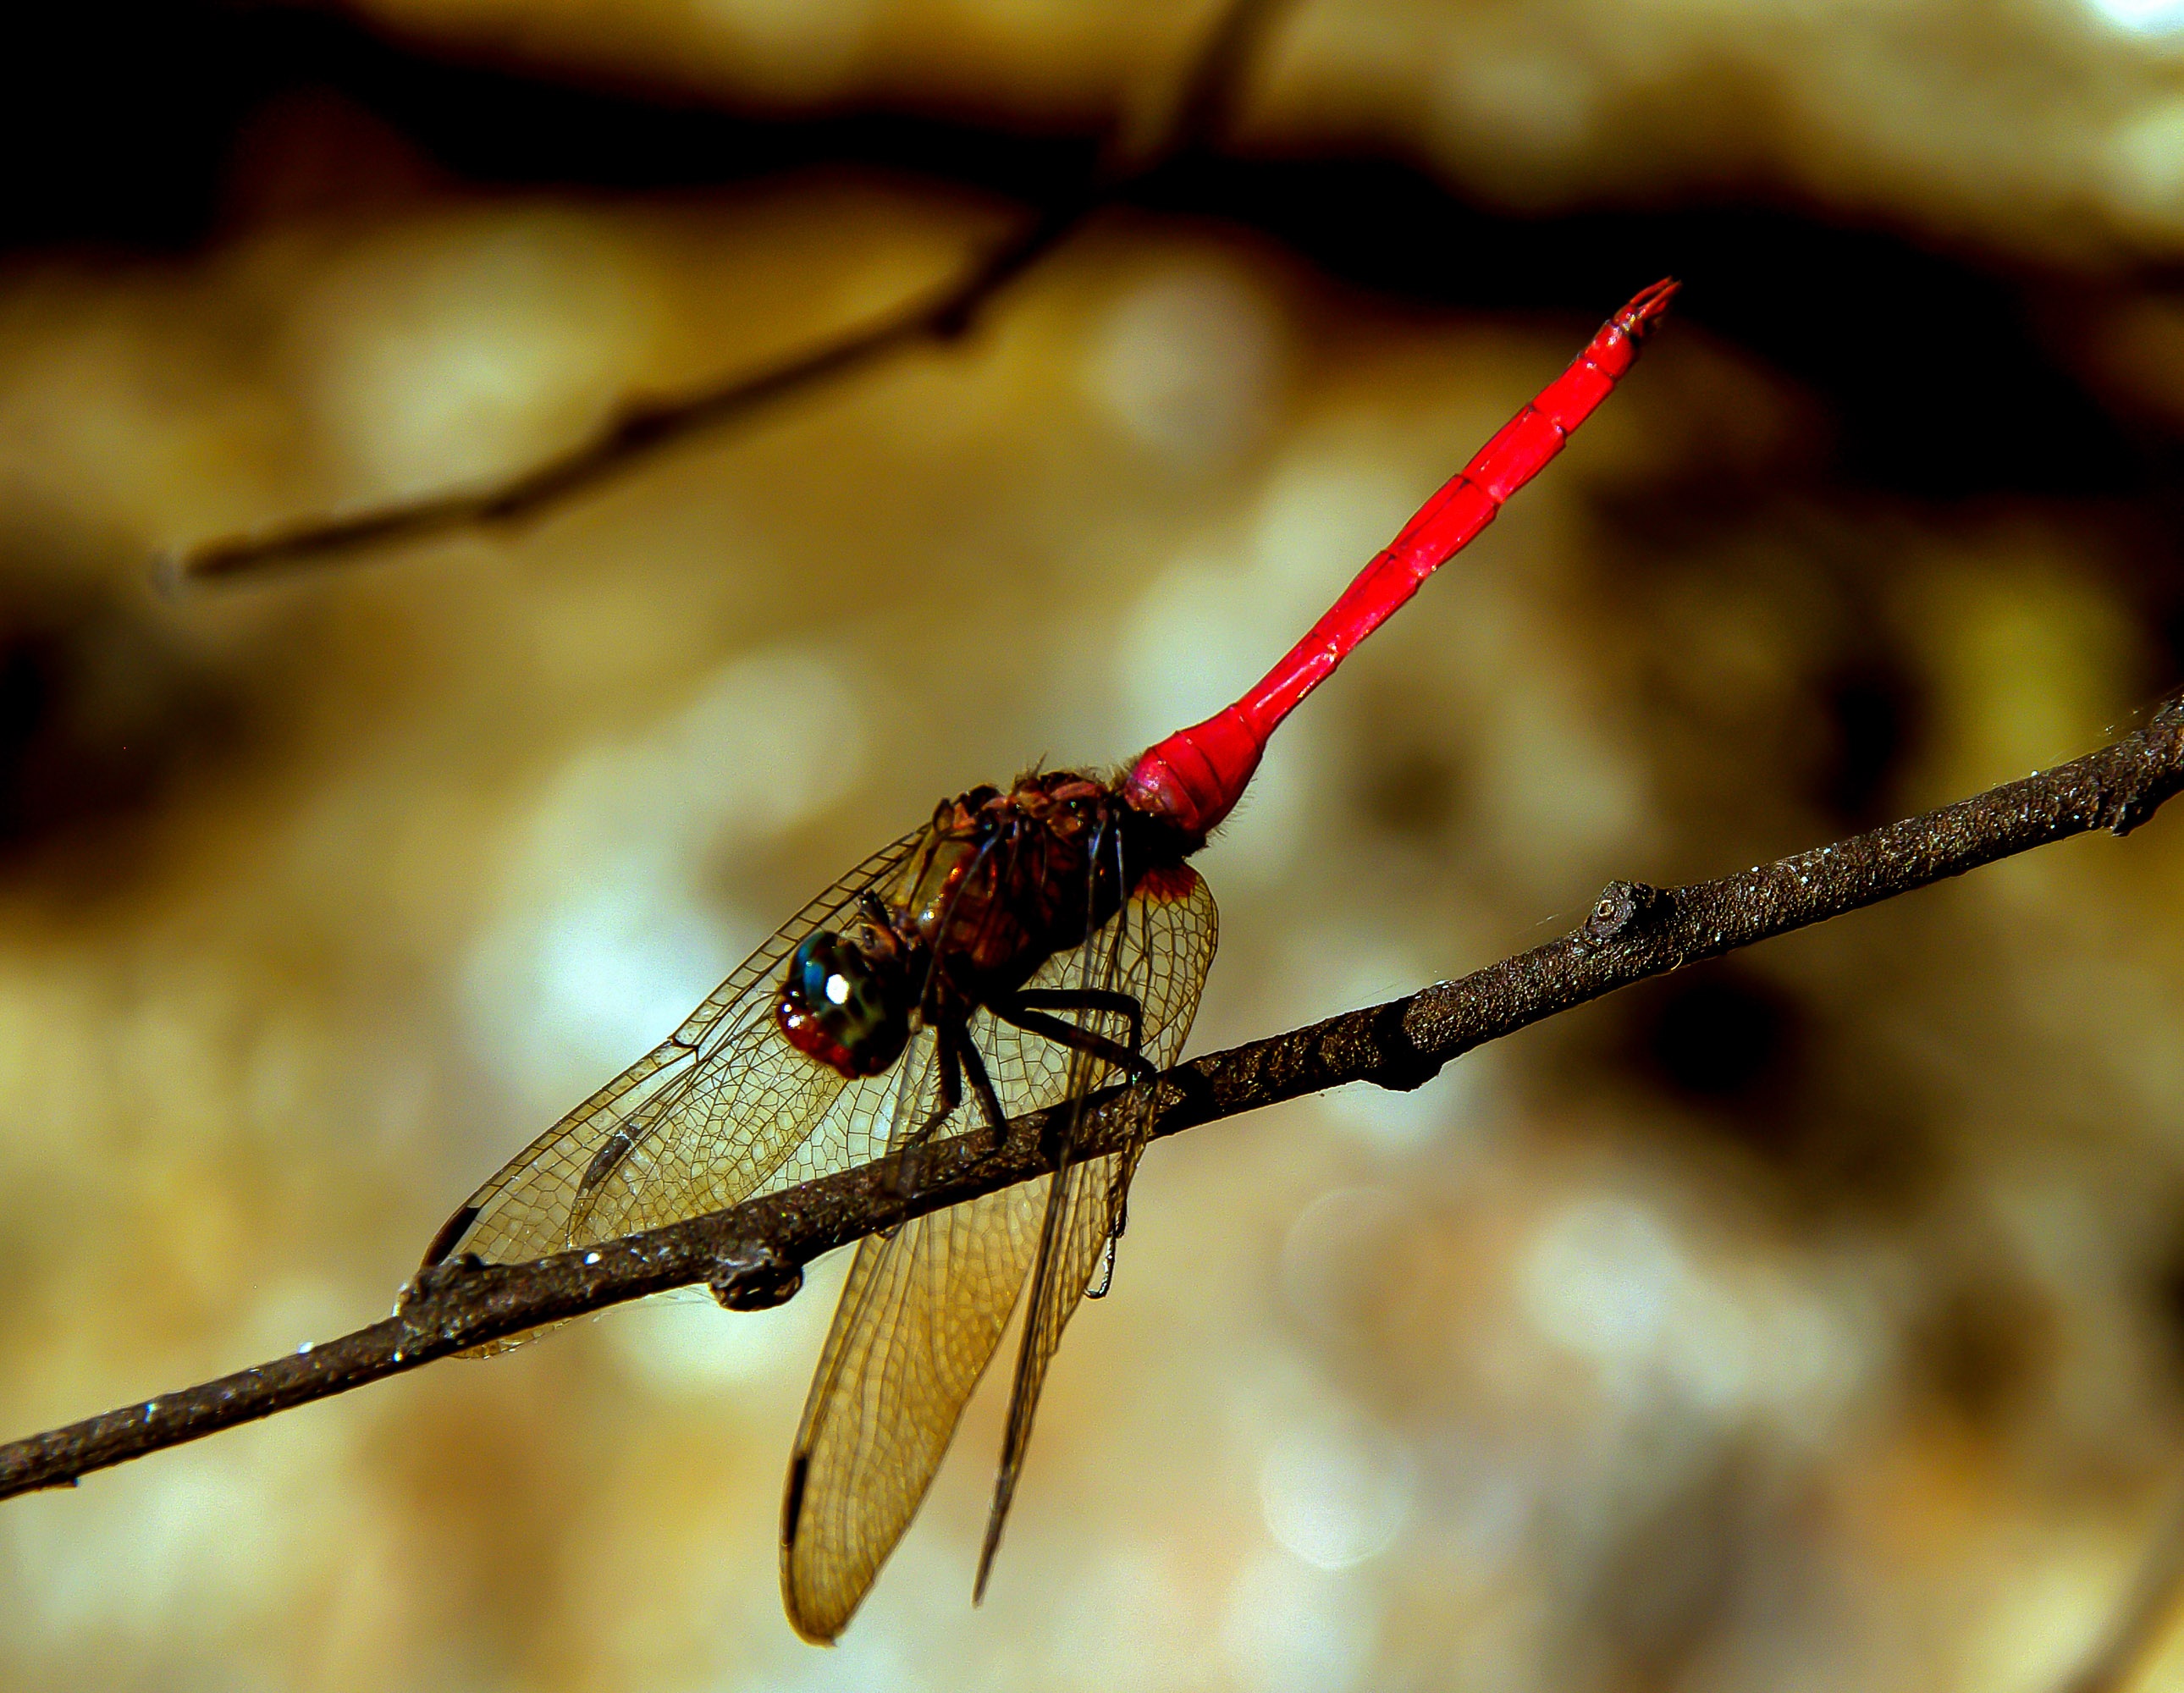
nature, branch, wing, photography, leaf, red, insect, black, fauna, invertebrate, twig, close up, australia, wings, dragonfly, resting, queensland, lacy, macro photography, arthropod, dragonflies and damseflies